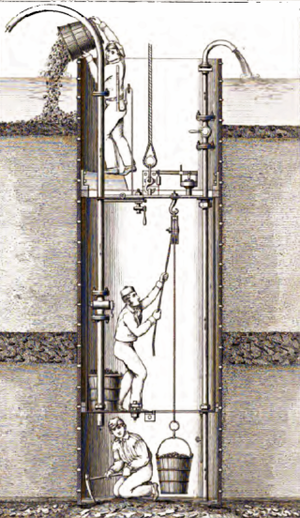
Le procédé Triger est une technique de creusement de fouille ou de puits de mine dans des terrains humides ou inondés, fondé sur l'utilisation d'un caisson. Elle a été inventée par l'ingénieur français Jacques Triger dans les années 1840.